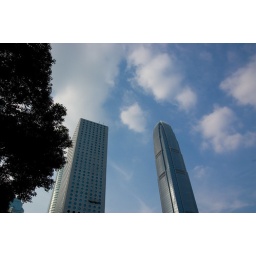
Seldom see blue skies and clouds in Hong Kong